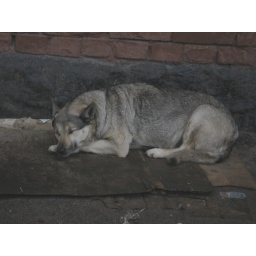
I has thought this dog was sleeping near something like kitchen door, but in reality s/he was sleeping near public toilet ...